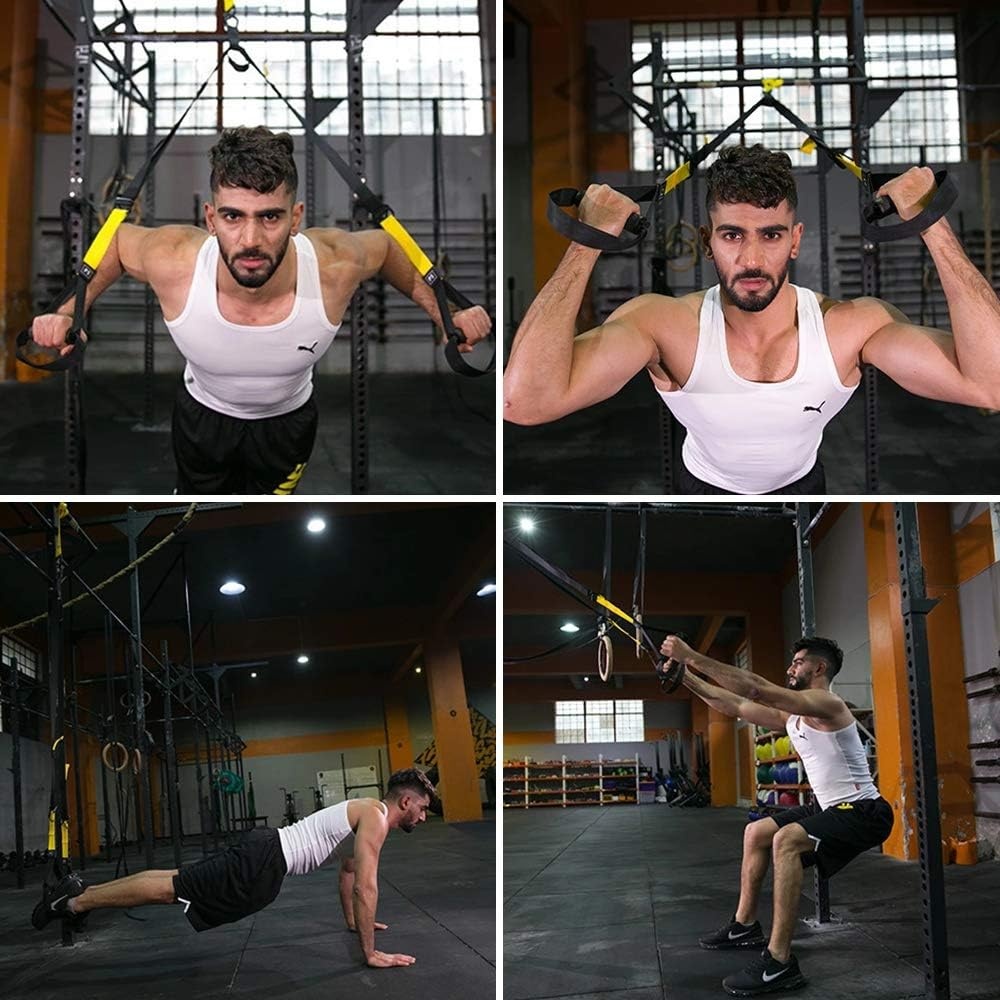
Suspension Trainer Fitness Hanging Belt
The Suspension Trainer Fitness Hanging Belt is a highly effective and versatile fitness tool designed to help you build strength, improve flexibility, and enhance overall body control. Perfect for full-body workouts, this suspension trainer allows you to use your own body weight for a variety of exercises that target multiple muscle groups. Whether you're a beginner or advanced athlete, this portable and easy-to-use trainer is ideal for home workouts, the gym, or outdoor training sessions. Features: Full-Body Workout: Engages your core and stabilizer muscles, allowing you to work multiple muscle groups in a single exercise, from squats and lunges to push-ups and rows. Adjustable and Customizable: The suspension trainer is easily adjustable to different lengths, making it suitable for individuals of all heights and allowing for a wide range of exercises. Portable & Lightweight: Lightweight and compact, the suspension trainer can be easily packed and carried, making it ideal for home use, the gym, or outdoor workouts. Durable Construction: Made from high-quality, heavy-duty nylon straps, strong buckles, and reinforced stitching to ensure long-lasting performance and support during even the most intense workouts. Non-Slip Handles & Foot Straps: Equipped with comfortable, non-slip handles and foot straps to ensure a secure grip and safe use during exercises, minimizing the risk of injury. Multiple Anchor Options: Can be easily anchored to doors, trees, or other sturdy fixtures, making it convenient for use in any environment. Versatile Training Options: Suitable for strength training, flexibility exercises, balance training, injury rehabilitation, and even yoga or Pilates-style moves. Supports All Fitness Levels: Whether you're a beginner or experienced athlete, the suspension trainer offers adjustable resistance by altering body angle and position during exercises. Specifications: Material: Heavy-duty nylon straps with reinforced stitching Weight Capacity: Typically up to 250-300 lbs (depending on the brand/model) Dimensions: Adjustable strap length (typically 8-12 feet when fully extended) Handles: Soft, non-slip foam handles for a comfortable grip Foot Straps: Adjustable foot straps for exercises requiring foot placement Portability: Comes with a carrying bag for easy transport and storage Compatibility: Can be anchored to doors, ceilings, trees, or other sturdy structures The Suspension Trainer Fitness Hanging Belt is a must-have for anyone looking to improve their strength, flexibility, and overall fitness using bodyweight exercises. Whether you’re looking to enhance your home workout routine, train outdoors, or take your fitness to the next level, this portable, durable, and effective trainer is perfect for helping you achieve your goals.
Category: Sporting Goods > Fitness & General Exercise Equipment > Suspension Trainers > Full Body Suspension Kits > Total Body Straps